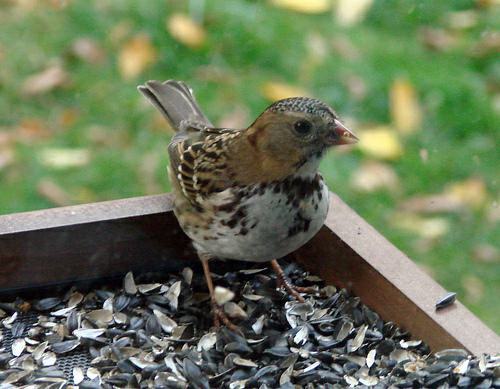
A photo of a harris sparrow